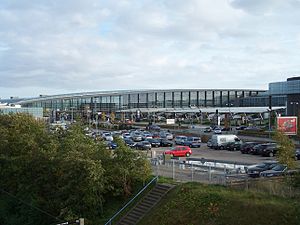
Michael Brokside / Den store Rockerkrig 1996-97 / Drabet ved Københavns Lufthavn
Michael Brokside indledte den store nordiske rockerkrig, da han dræbte Bandidos-rockeren Uffe Larsen den 10. marts 1996 på p-pladsen ved Københavns Lufthavn.
Michael Brokside var et højtstående medlem af rockergruppen Hells Angels. Brokside blev i 1996 idømt 16 års fængsel for drabet på den 32-årige Bandidos-rocker Uffe Lindenskov Larsen ved Københavns Lufthavn – drabet der indledte rockerkrigen mellem Hells Angels og Bandidos. Brokside var medlem af Hells Angels gennem 18 år og præsident for klubbens afdeling 'Nomads' på Amager.